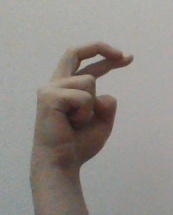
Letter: zay